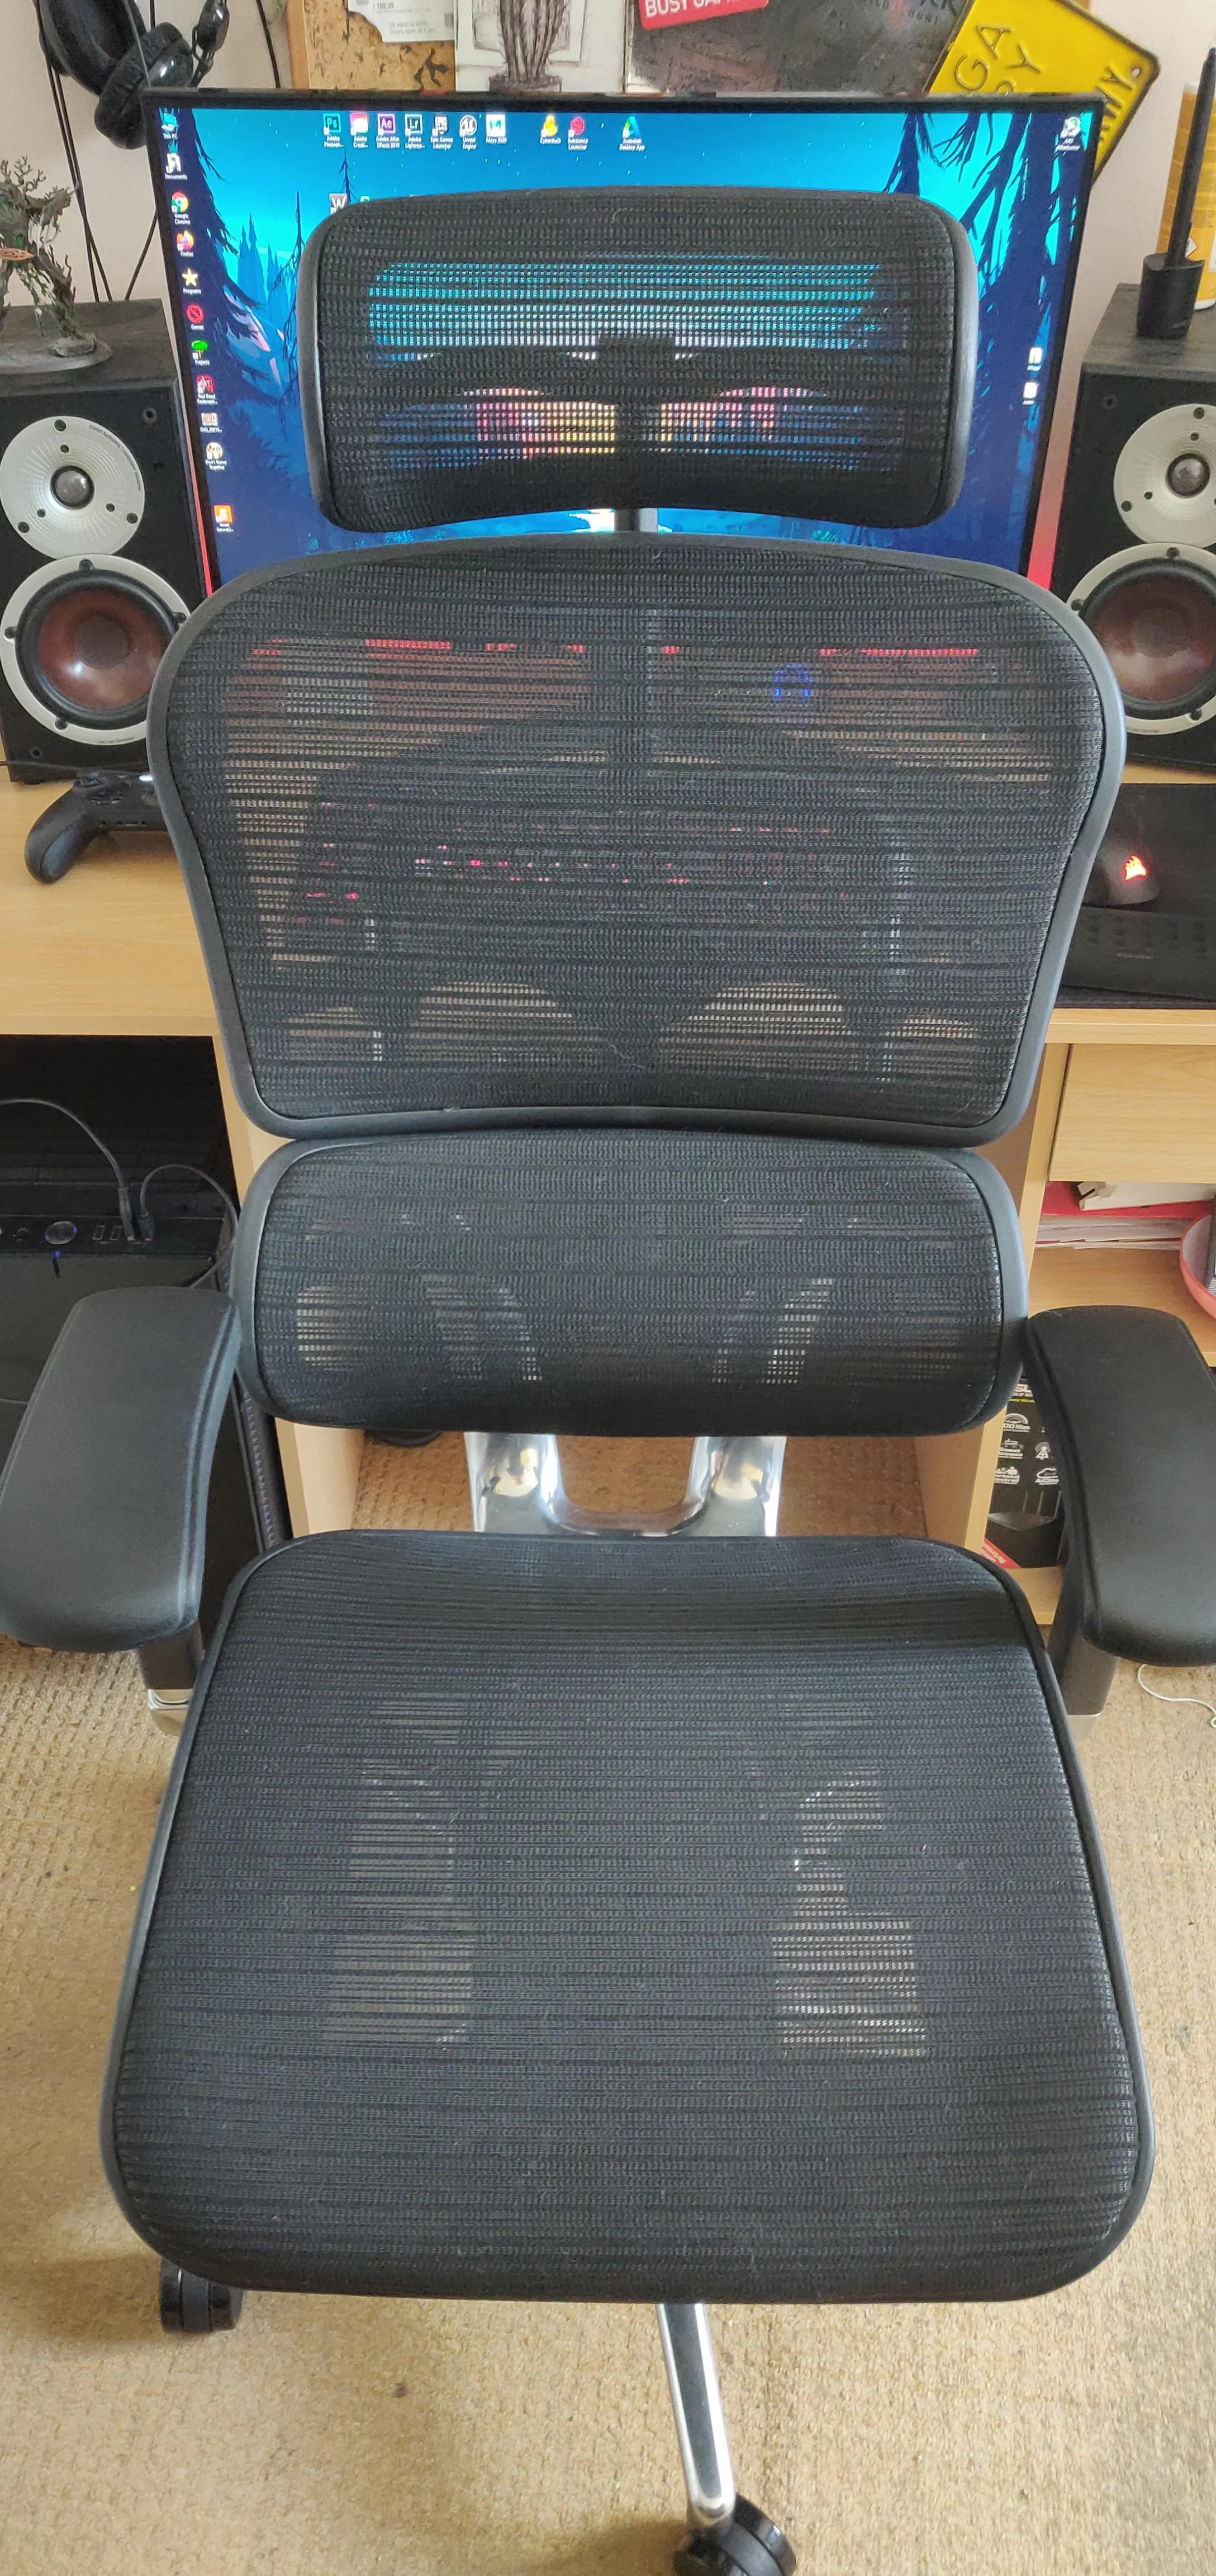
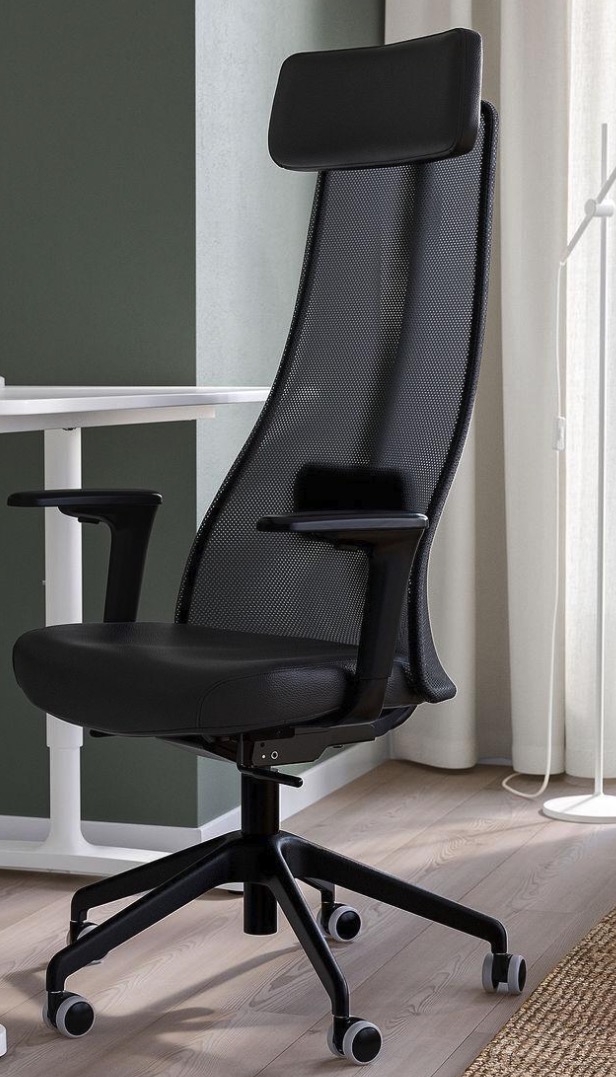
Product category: items_chair
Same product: no